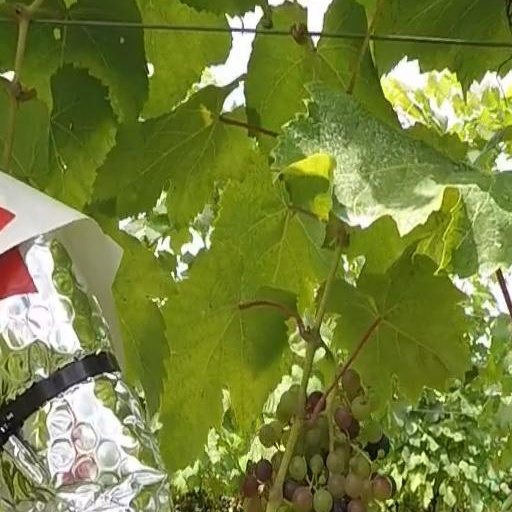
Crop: grape